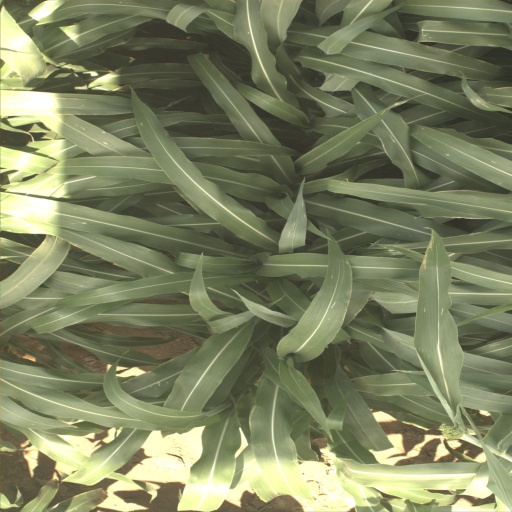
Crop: sorghum